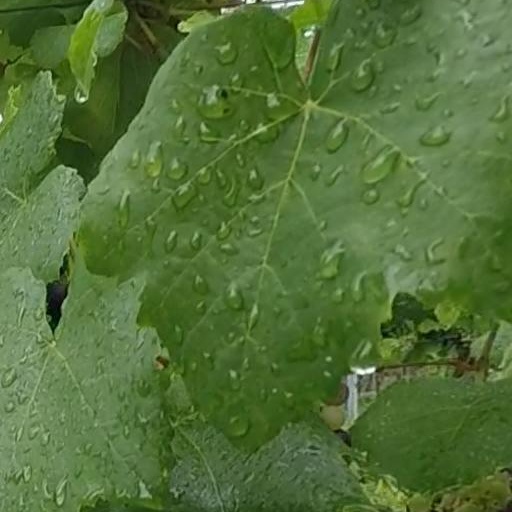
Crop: grape